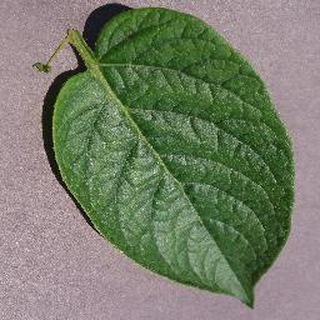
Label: healthy_potato